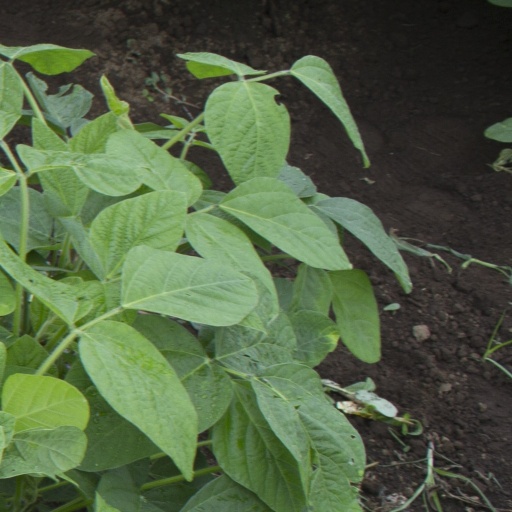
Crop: soybean